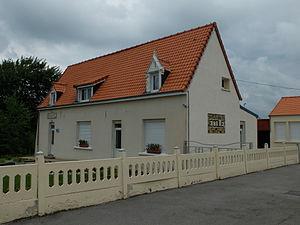
Vue de la mairie-école de Menneville (Pas-de-Calais).
Menneville est une commune française située dans le département du Pas-de-Calais en région Hauts-de-France.